Siege of Port Arthur

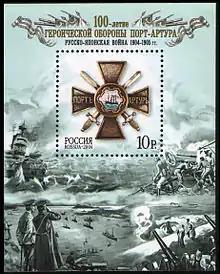
2004 Russian stamp "100th anniversary of the heroic defence of Port Arthur" showing the military decoration, the Port Arthur Cross

Following the loss of the Pacific Fleet, the rationale for holding onto Port Arthur was questioned by Stoessel and Alexander Fok in a council on December 8, 1904, but the idea of surrender was rejected by the other senior officers. Japanese trench and tunnel warfare continued. With the death of General Kondratenko on December 15, 1904, at Fort Tongchikuan, Stoessel appointed the incompetent Fok in his place. On December 18, 1904, the Japanese exploded an 1,800-kilogram (3,968-pound) mine under Fort Chikuan, which fell that night. On December 28, 1904, Fort Erhlung was also undermined and destroyed.